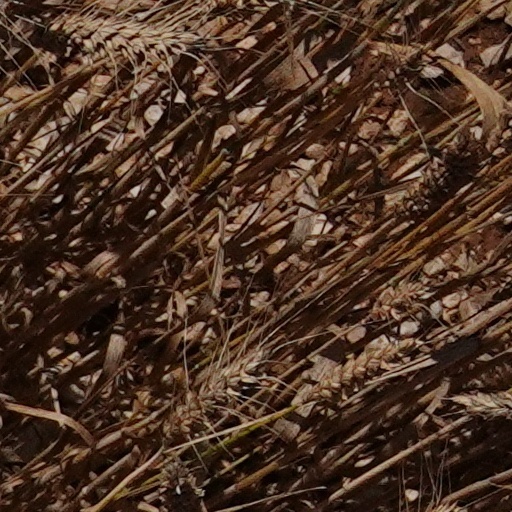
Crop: wheat